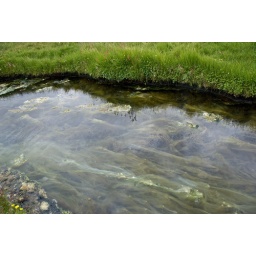
A hot spring in Iceland. I was surprised to see a little sparrow-like bird swimming in the very hot water...